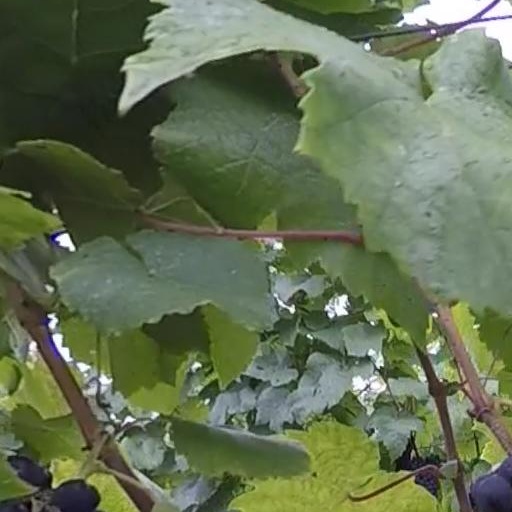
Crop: grape